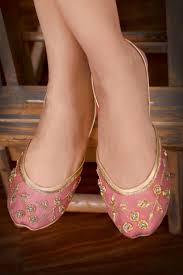
Label: Ballet Flat